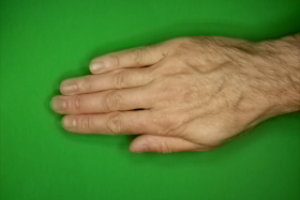
Label: paper